Sapporo Streetcar

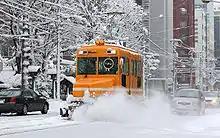
The unique "Sasara Tram" snow clearer which uses rotating bamboo brushes to clear tracks in winter, January 2009

The is a tram loop located in Sapporo, Hokkaidō, Japan. It is operated by the Sapporo City Transportation Bureau. The system is often referred to as simply .